Albert Sloman

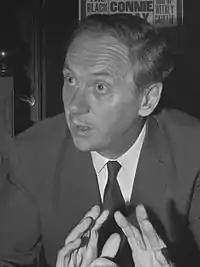
Albert Edward Sloman (1974)

Albert Sloman was born in Cornwall and educated at Launceston College, before attending Wadham College, Oxford in 1939, where he secured a scholarship to study Spanish and French. After two years’ study he fought with the RAF as a night-fighter pilot, returned to Oxford in 1945 to finish his degree and begin a doctorate. His thesis topic was Pedro Calderón de la Barca's "El príncipe constante". However, after a year he took up an Instructorship in Spanish at the University of California, Berkeley. He went on to work at Trinity College Dublin and held the chair in Spanish from 1953 to 1962 at Liverpool University, latterly becoming the Dean of the Faculty of Arts.